Cyclone Bola

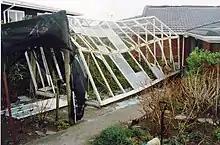
Wind damage to a greenhouse in New Plymouth

Cyclone Bola created some of the largest rainfall totals for a single storm in the history of New Zealand, with some locations receiving more than half of their annual rainfall totals from the storm. While the cyclone passed north of the island, a strong easterly flow over the North Island contained the interaction between moist air from Bola and drier air from the ridge to its southeast. In the Gisborne region, the flow resulted in the heaviest rainfall totals, when the moisture ascended over the region's western mountainous areas and condensed into precipitation. One station recorded in a 24‑hour period. The maximum rainfall total attributed to the storm was , reported at a station near Tolaga Bay. Heavy rainfall totals of up to and over were observed in the regions of Auckland and Northland. The cyclone is the largest to be recorded in 93 years of rainfall records. As such, it had a large and lasting effect on the rivers of the area when it deposited a large amount of sediment, as recorded in the sedimentary record of Lake Tūtira. Shortly prior to losing its identity, the remnants of Bola also dropped of precipitation on the South Island of New Zealand.